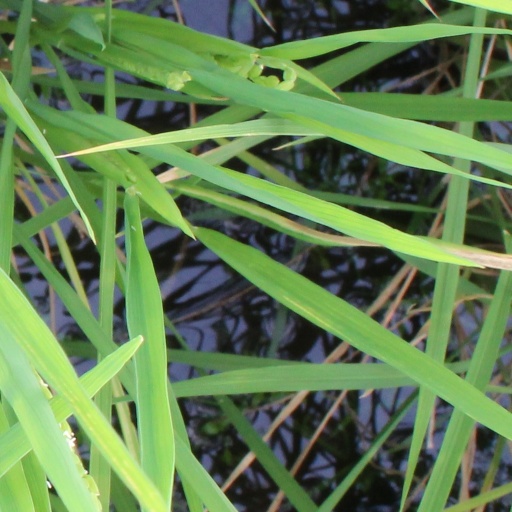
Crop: rice